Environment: real
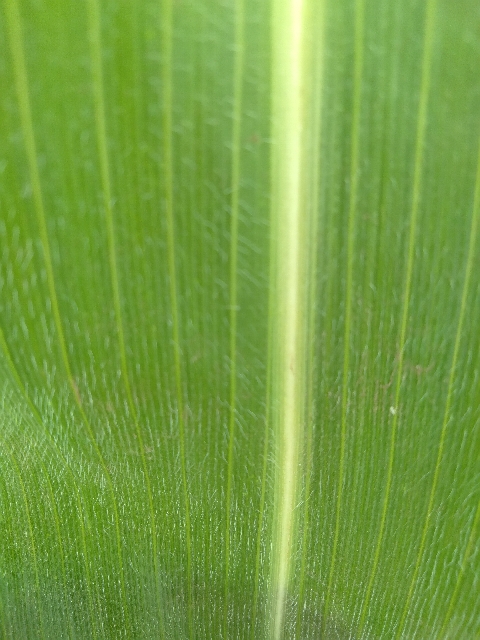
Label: healthy